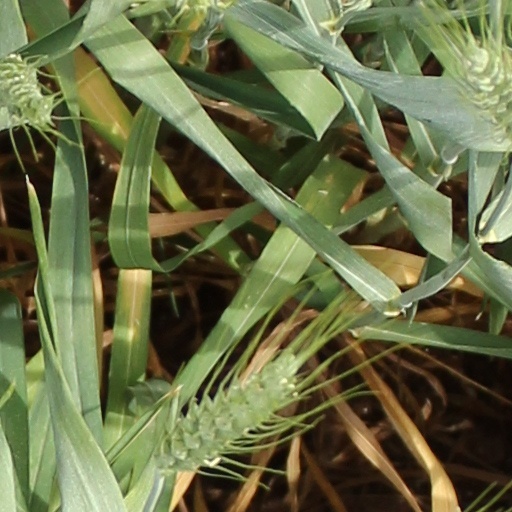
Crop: wheat